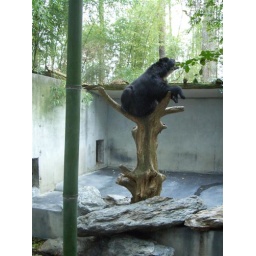
spectacled bear in tree